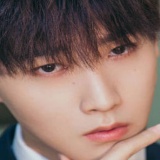
diễn viên Hinh Chiêu Lâm